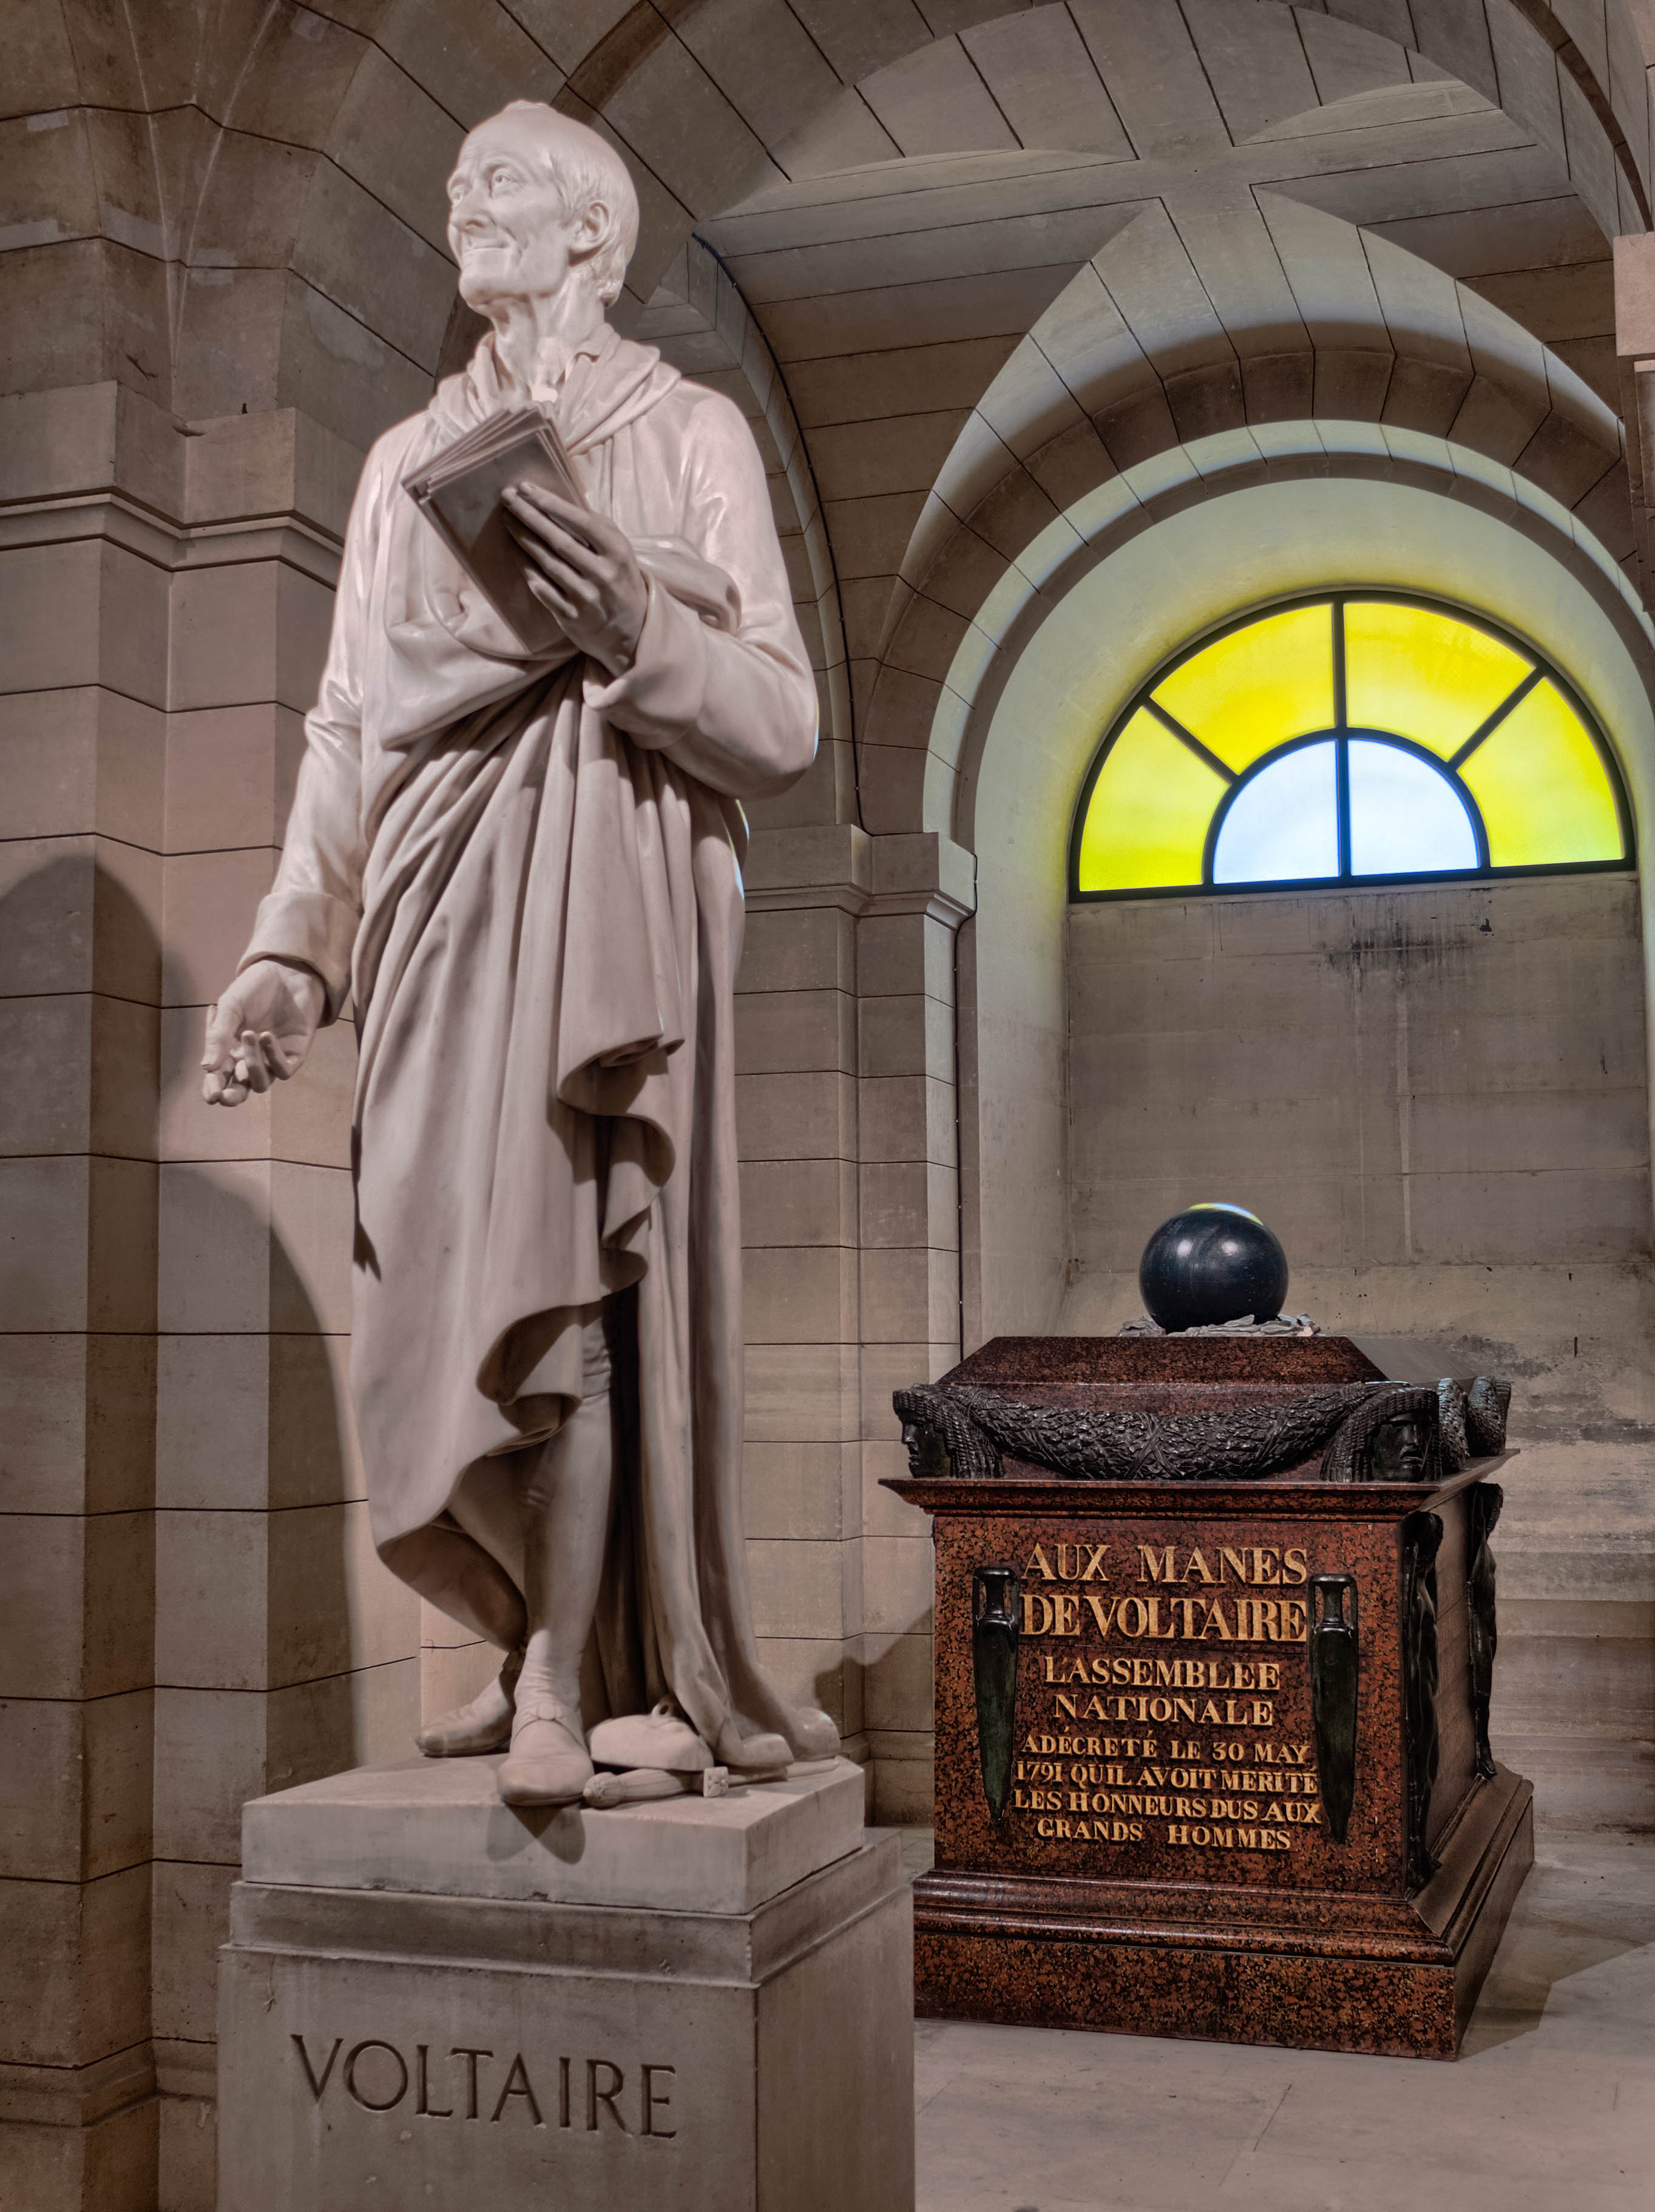
paris, monument, france, statue, places, sculpture, hdr, art, 2013, temple, history, sns, lumix, panasonic, dmc, lx7, panasoniclumixdmclx7, ledefrance, carving, pantheon, voltaire, ancient history